Tancredo Neves

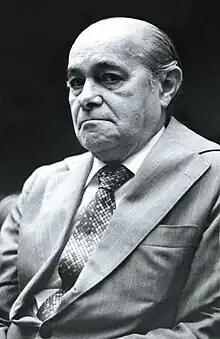
Neves in 1979, as senator of Minas Gerais

Neves founded the Popular Party in 1980 and was elected as its president. He did that by gathering moderates from the MDB and the ARENA around him, including his old rival José de Magalhães Pinto, during President João Goulart's administration which had recreated a multiparty system in 1979.